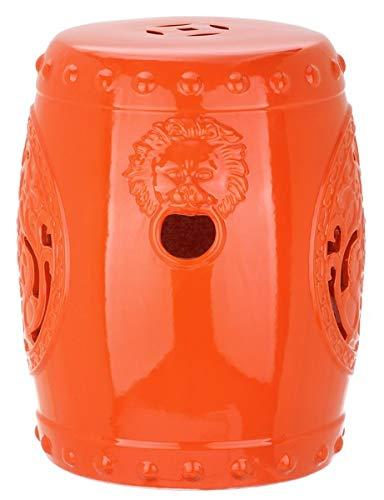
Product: Safavieh Castle Gardens Collection Dragon Coin Antique White Glazed Ceramic Garden Stool
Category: Home & Kitchen | Furniture | Kids' Furniture | Chairs & Seats | Stools
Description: This ceramic garden stool features a fine reactive Blue finish.
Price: $69.56
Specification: ProductDimensions:13x14x17inches|ItemWeight:18pounds|ShippingWeight:18pounds(Viewshippingratesandpolicies)|Manufacturer:Safavieh|ASIN:B00R87DPYQ|Californiaresidents:ClickhereforProposition65warning|Itemmodelnumber:ACS4533D